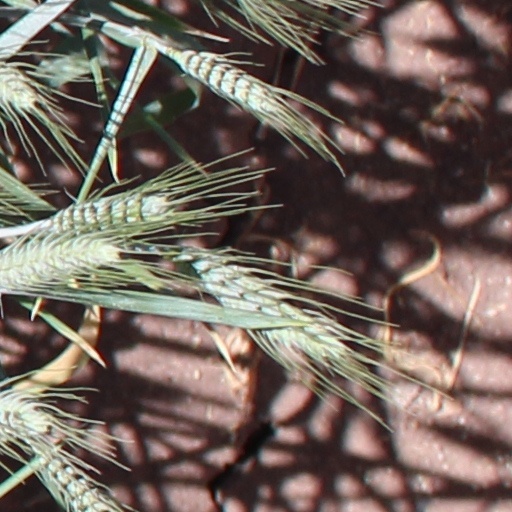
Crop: wheat